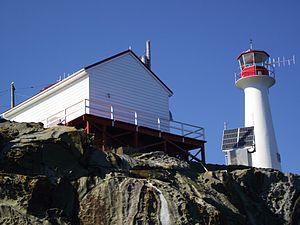
Le phare de Chrome Island est un phare situé sur un îlot au sud de l'île Denman sur la côte ouest de l'île de Vancouver, dans le District régional de Nanaimo, au Canada.